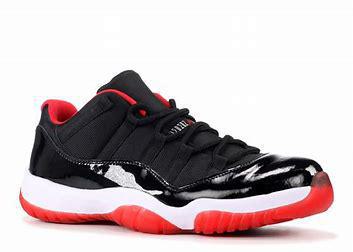
Brand: Jordan
Model: 11 Retro